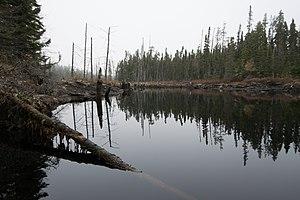
Un étang dans la Réserve faunique Ashuapmushuan, Québec, Canada.
La réserve faunique Ashuapmushuan est une réserve faunique du Québec du réseau de la SÉPAQ située sur le bassin hydrographique de la rivière Ashuapmushuan. Elle est principalement située dans la région du Saguenay-Lac-Saint-Jean, entre la municipalité de La Doré et la ville de Chibougamau, et couvre une superficie de 4 488 km².
Lac-Ashuapmushuan est un territoire non organisé situé dans la municipalité régionale de comté du Domaine-du-Roy, dans la région administrative du Saguenay–Lac-Saint-Jean, au Québec.